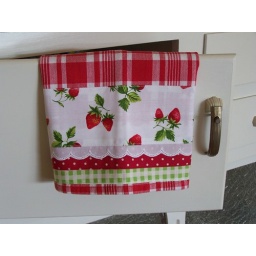
The Strawberry tea towel. Draped over a vintage kitchen cabinet door. A colorful splash to the white kitchen.